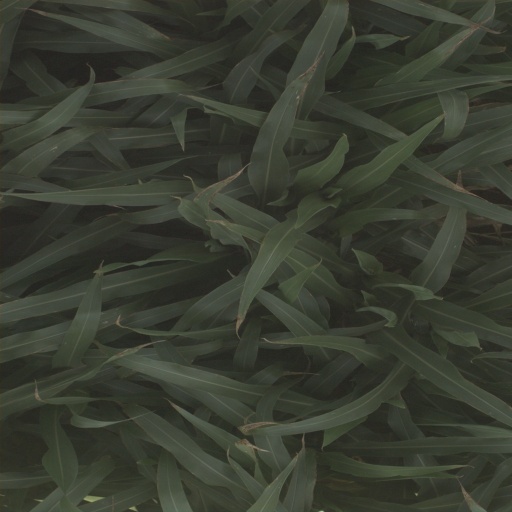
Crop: sorghum